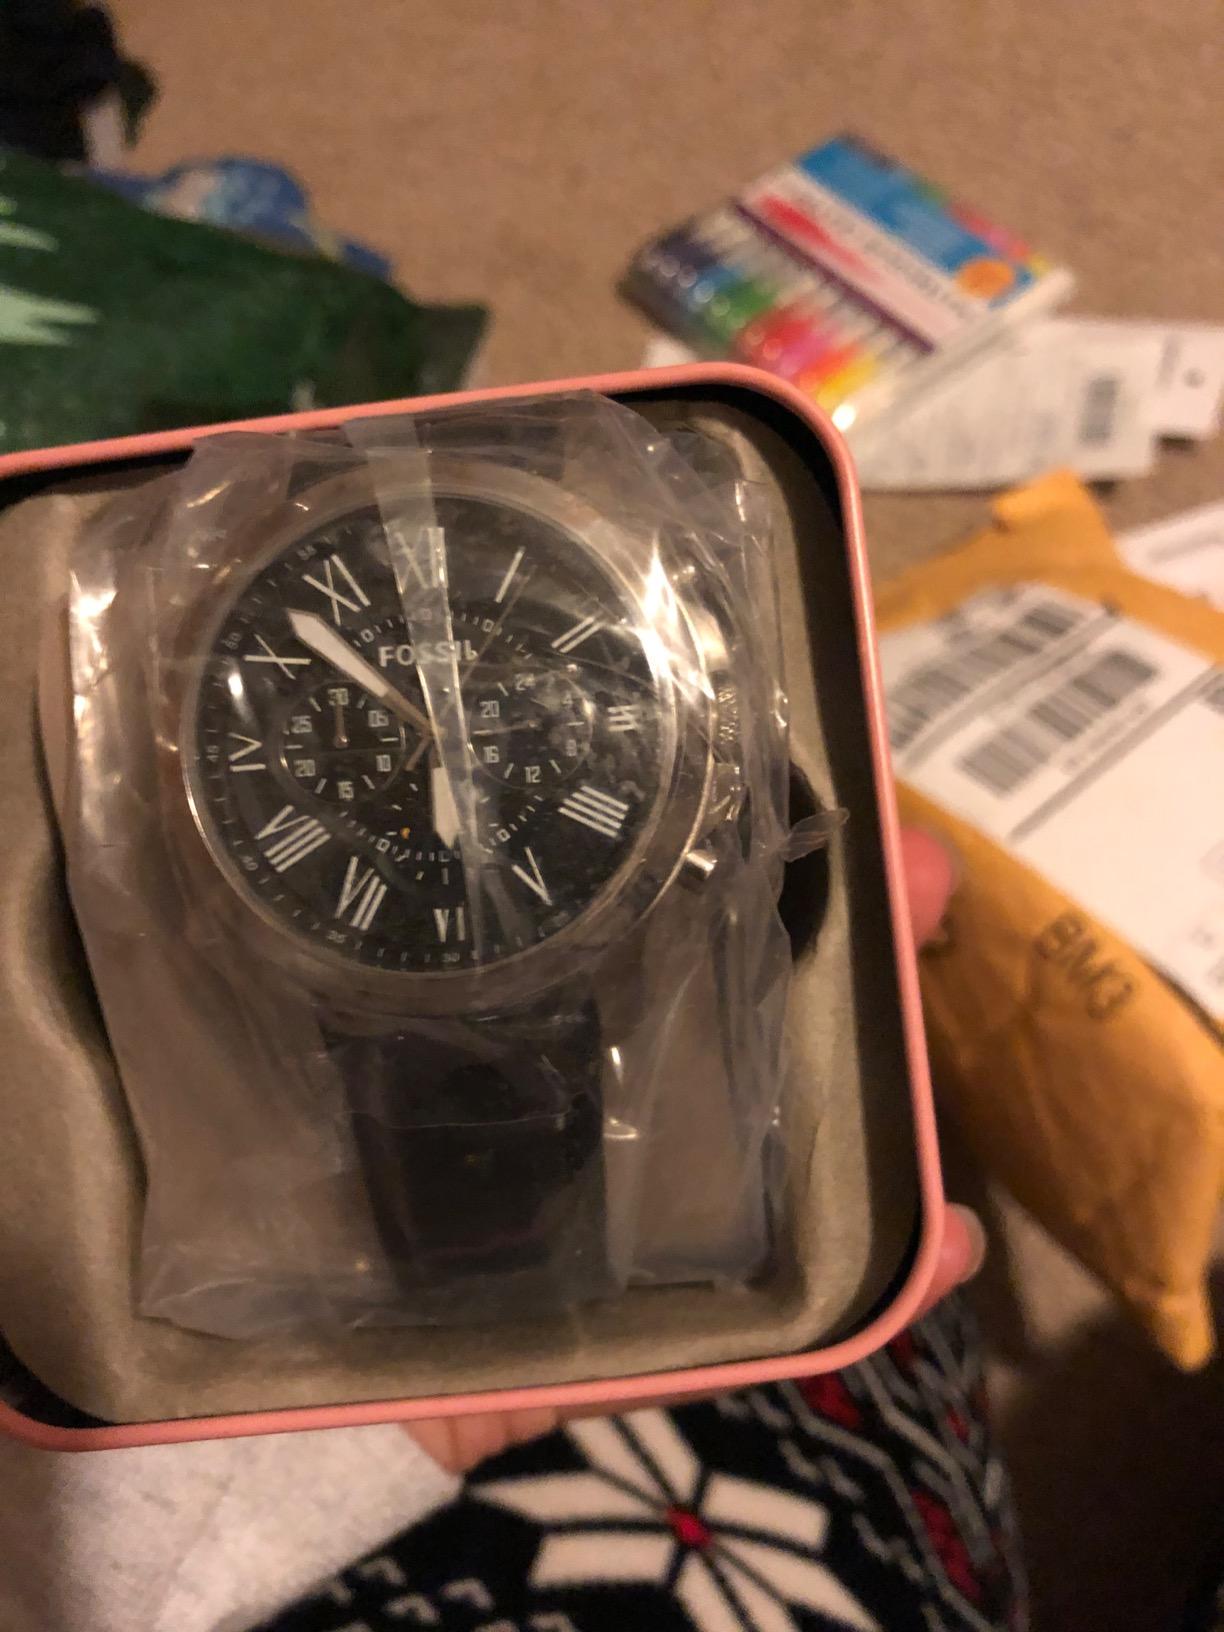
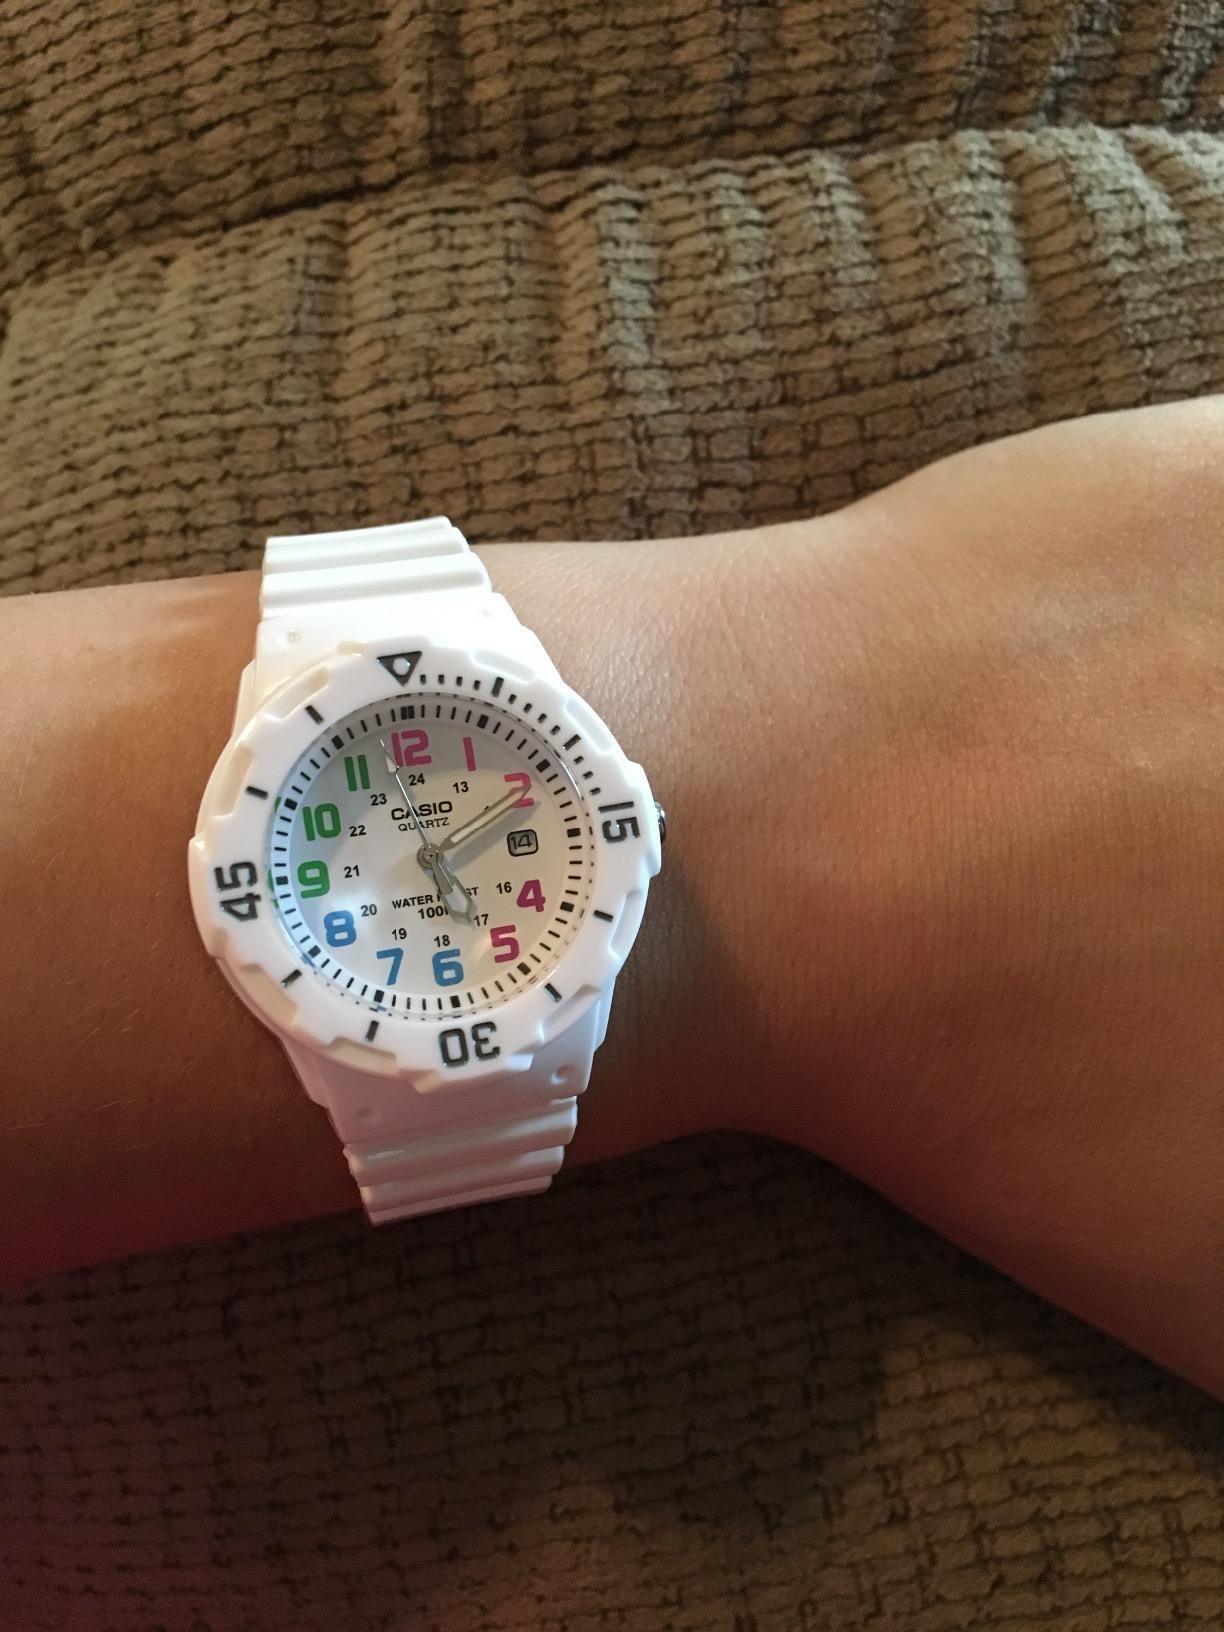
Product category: accessories_watch
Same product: no